Peter Taylor (journalist)

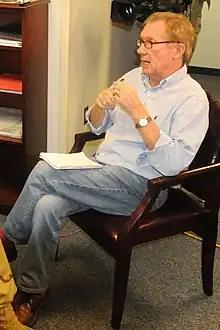
Peter Taylor interviewing in 2011

Peter Robert Taylor (born 1942) is a British journalist, writer and documentary-maker. He is best known for his coverage of the political and armed conflict in Northern Ireland, widely known as the Troubles, and for his investigation of Al Qaeda and Islamist extremism in the wake of 9/11. He also covers the issue of smoking and health and the politics of tobacco for which he was awarded the WHO Gold Medal for Services to Public Health. He has written books and researched, written and presented television documentaries over a period of more than forty years.